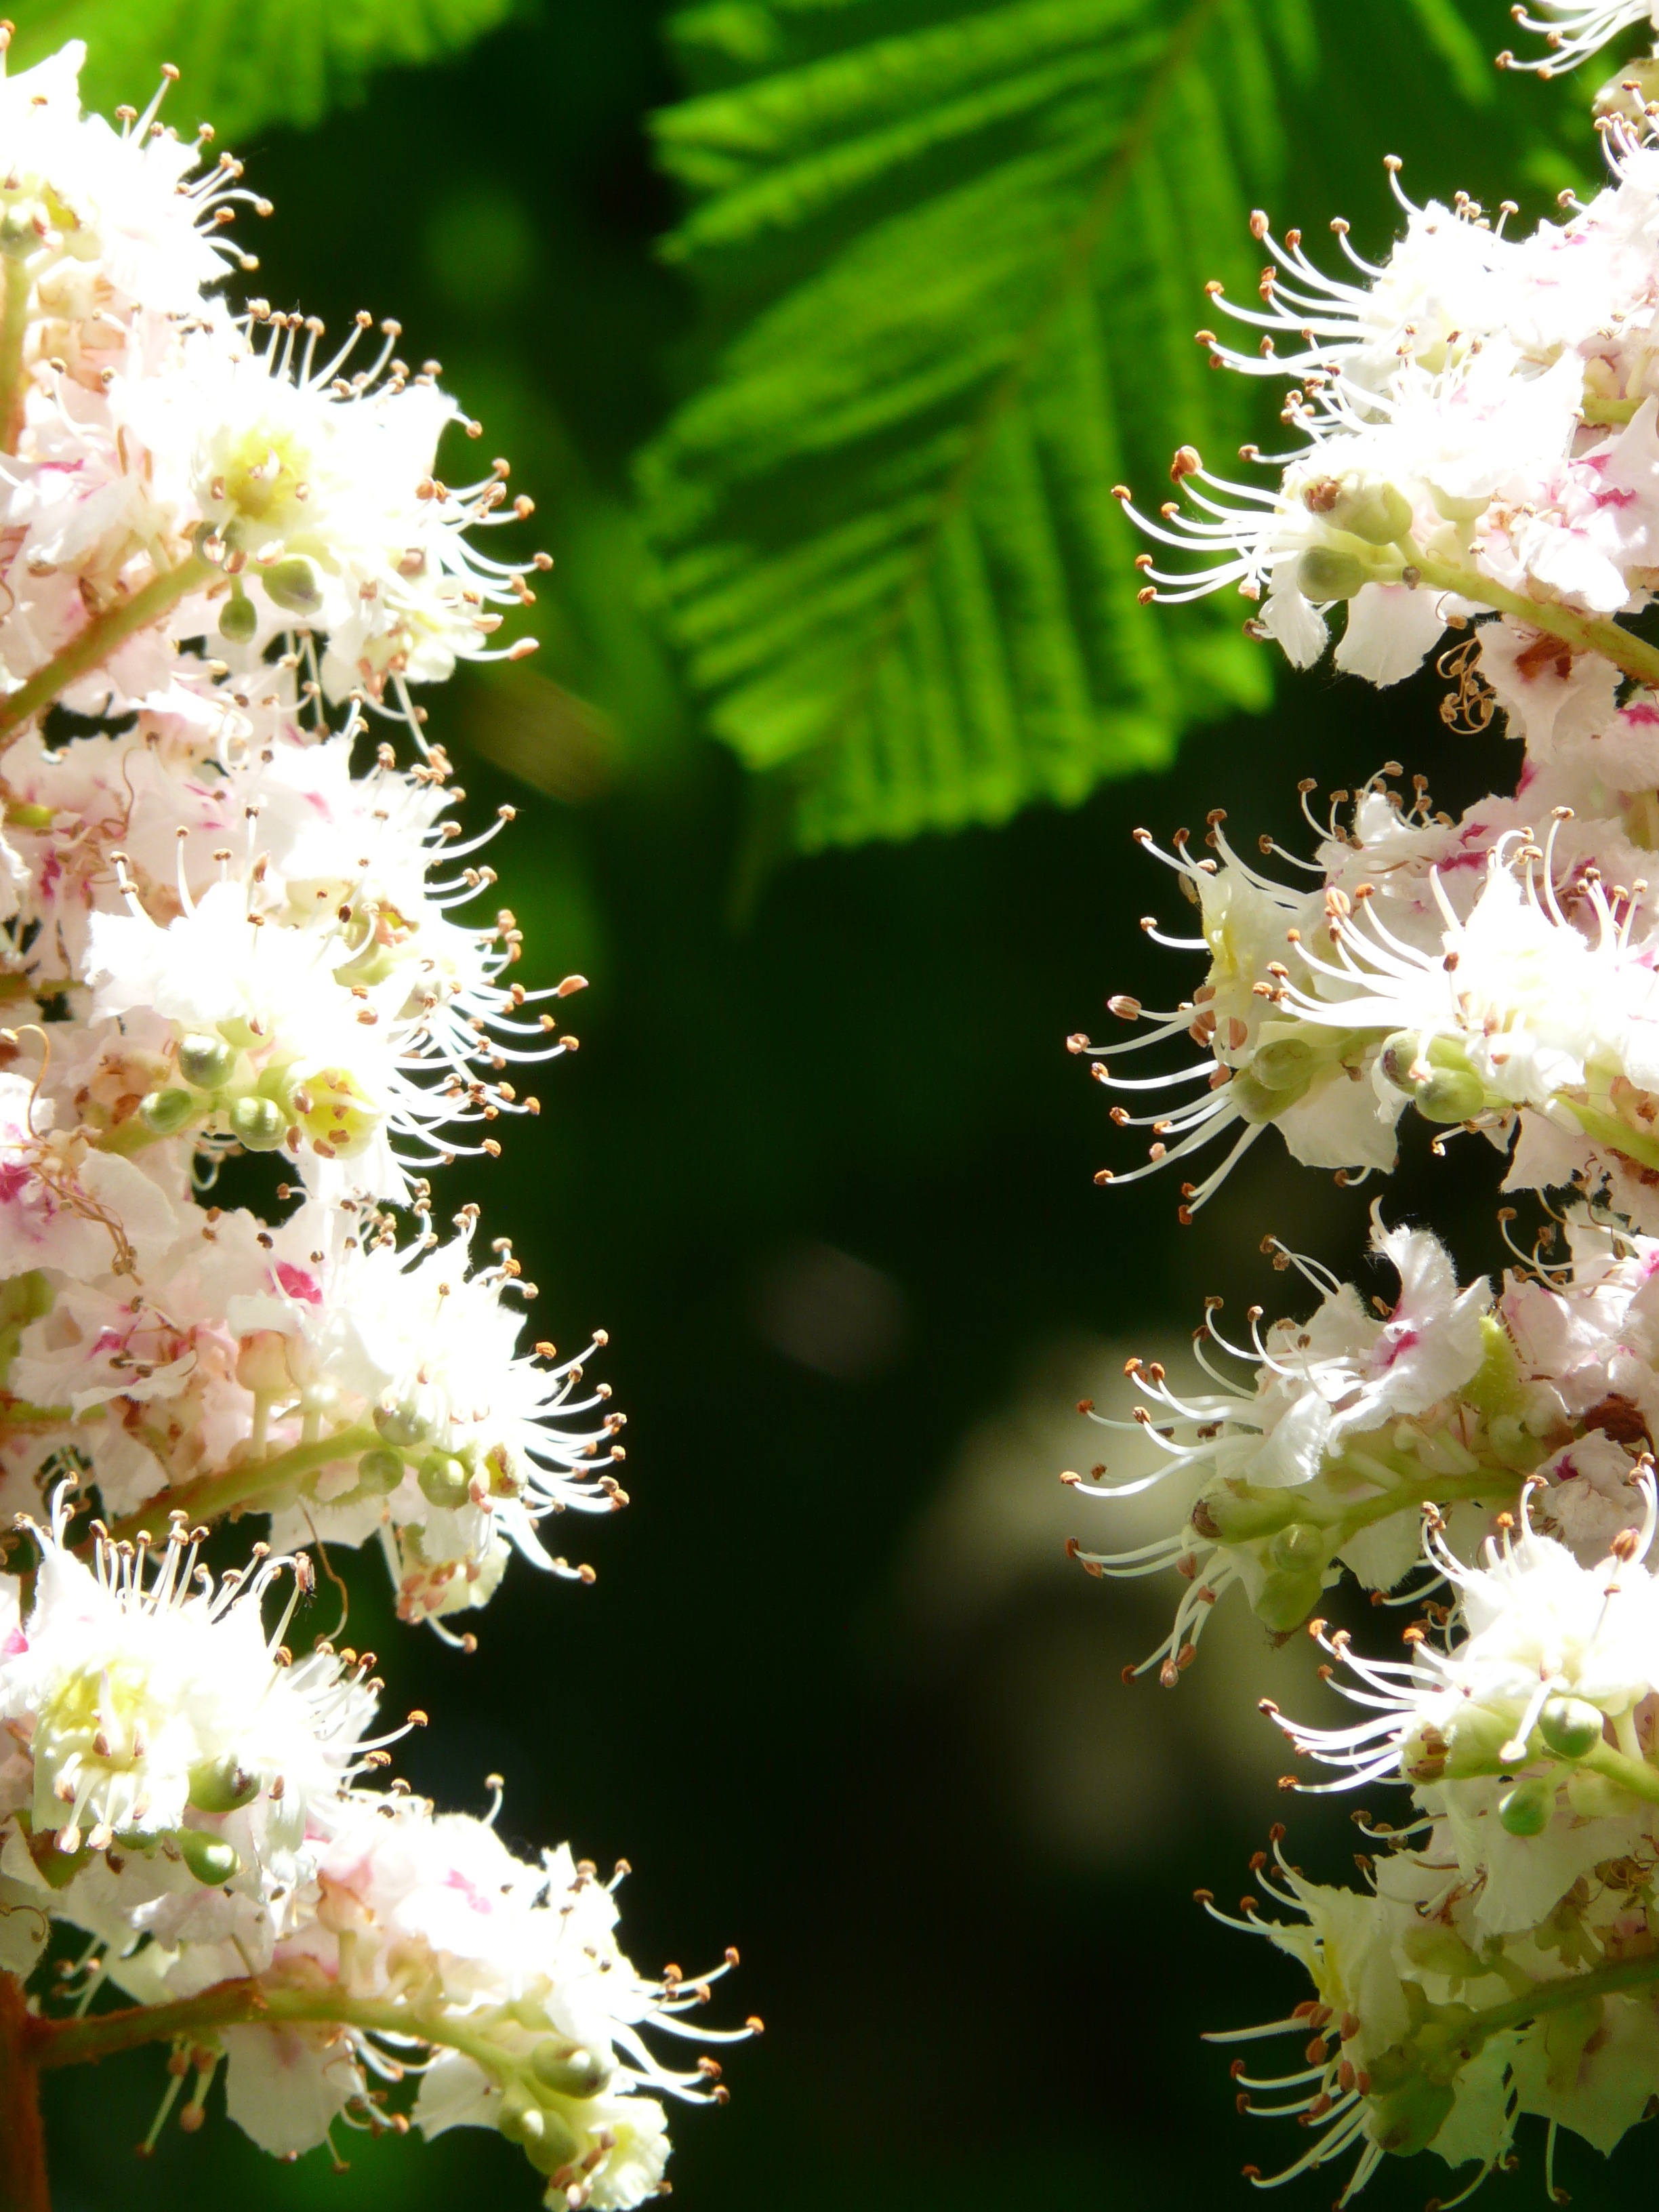
tree, branch, blossom, plant, white, flower, bloom, pollen, spring, produce, botany, flora, wildflower, flowers, leaves, shrub, bee, nectar, aesculus, chestnut, macro photography, inflorescence, flowering plant, buckeye, ordinary rosskastanie, common rosskastanie, flower fullness, white rosskastanie, aesculus hippocastanum, woody plant, land plant